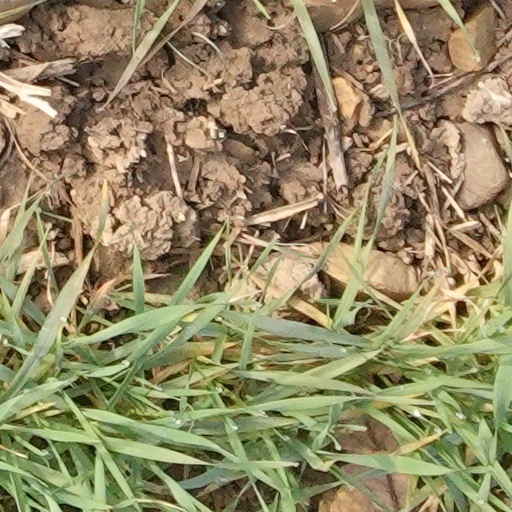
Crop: wheat